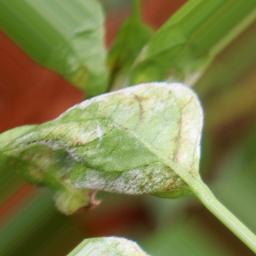
Label: powdery mildew